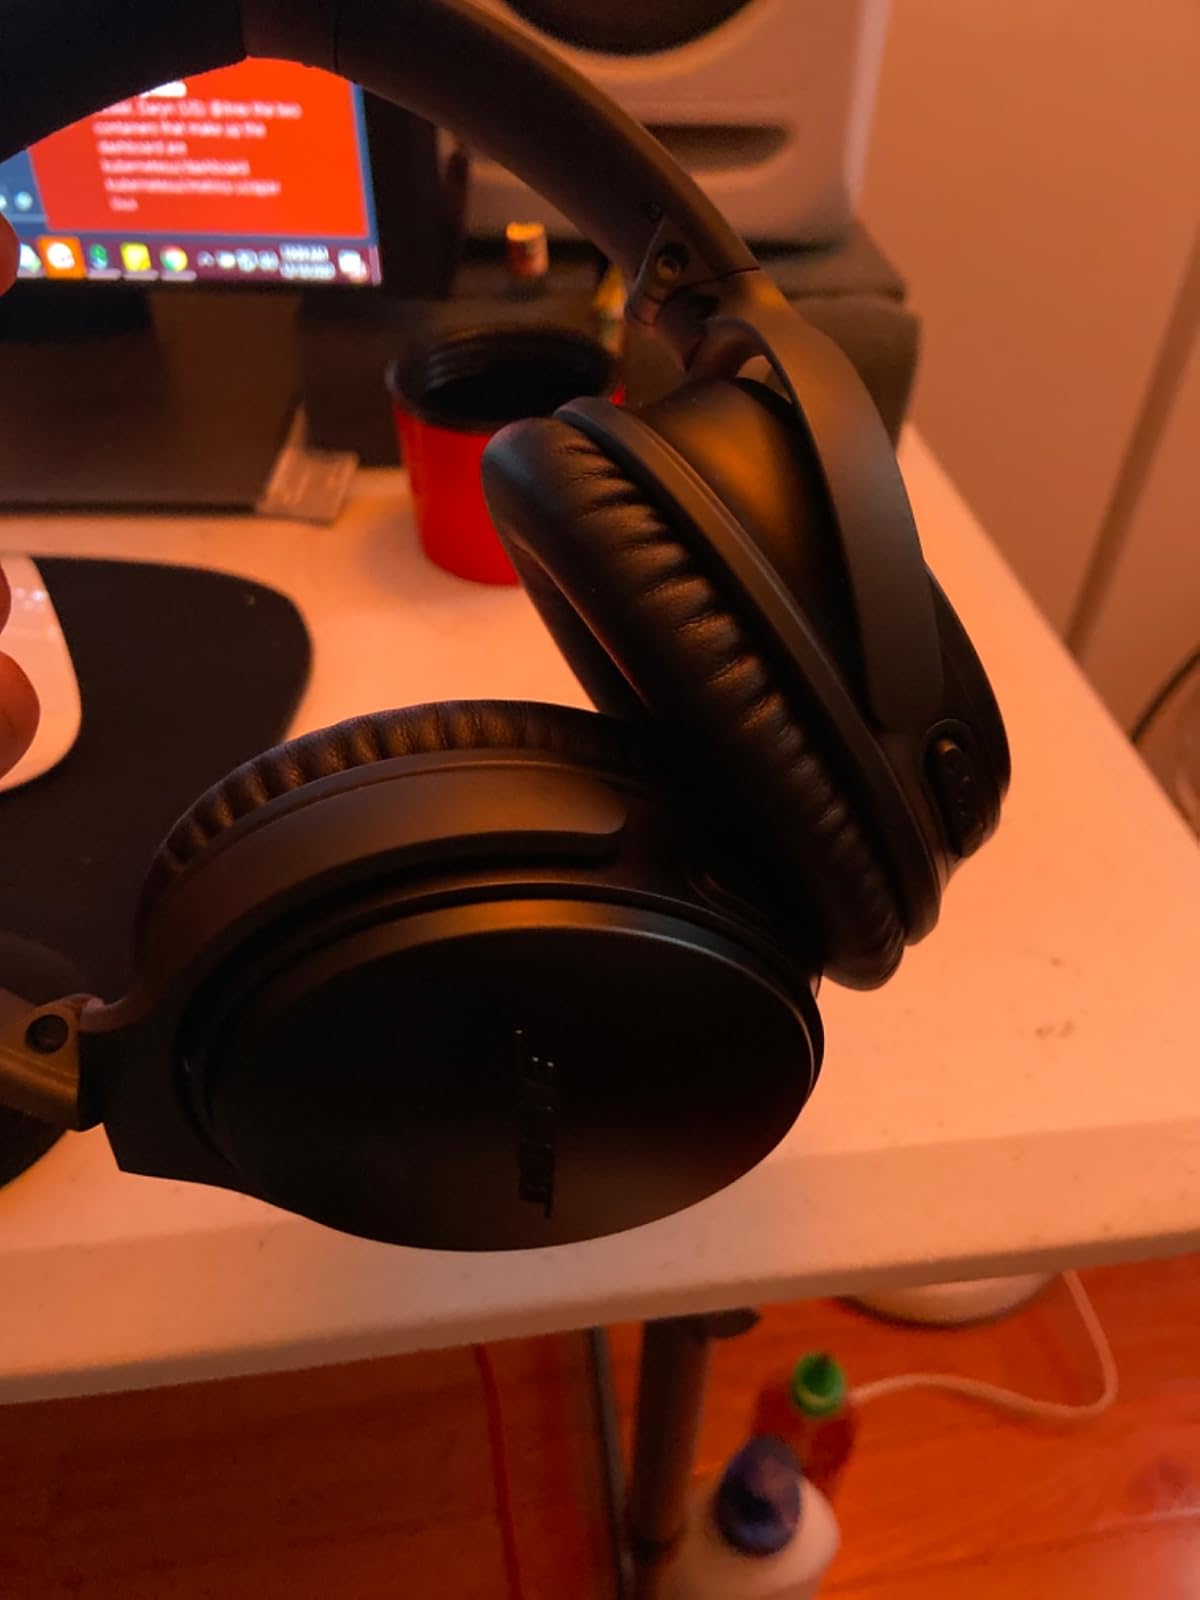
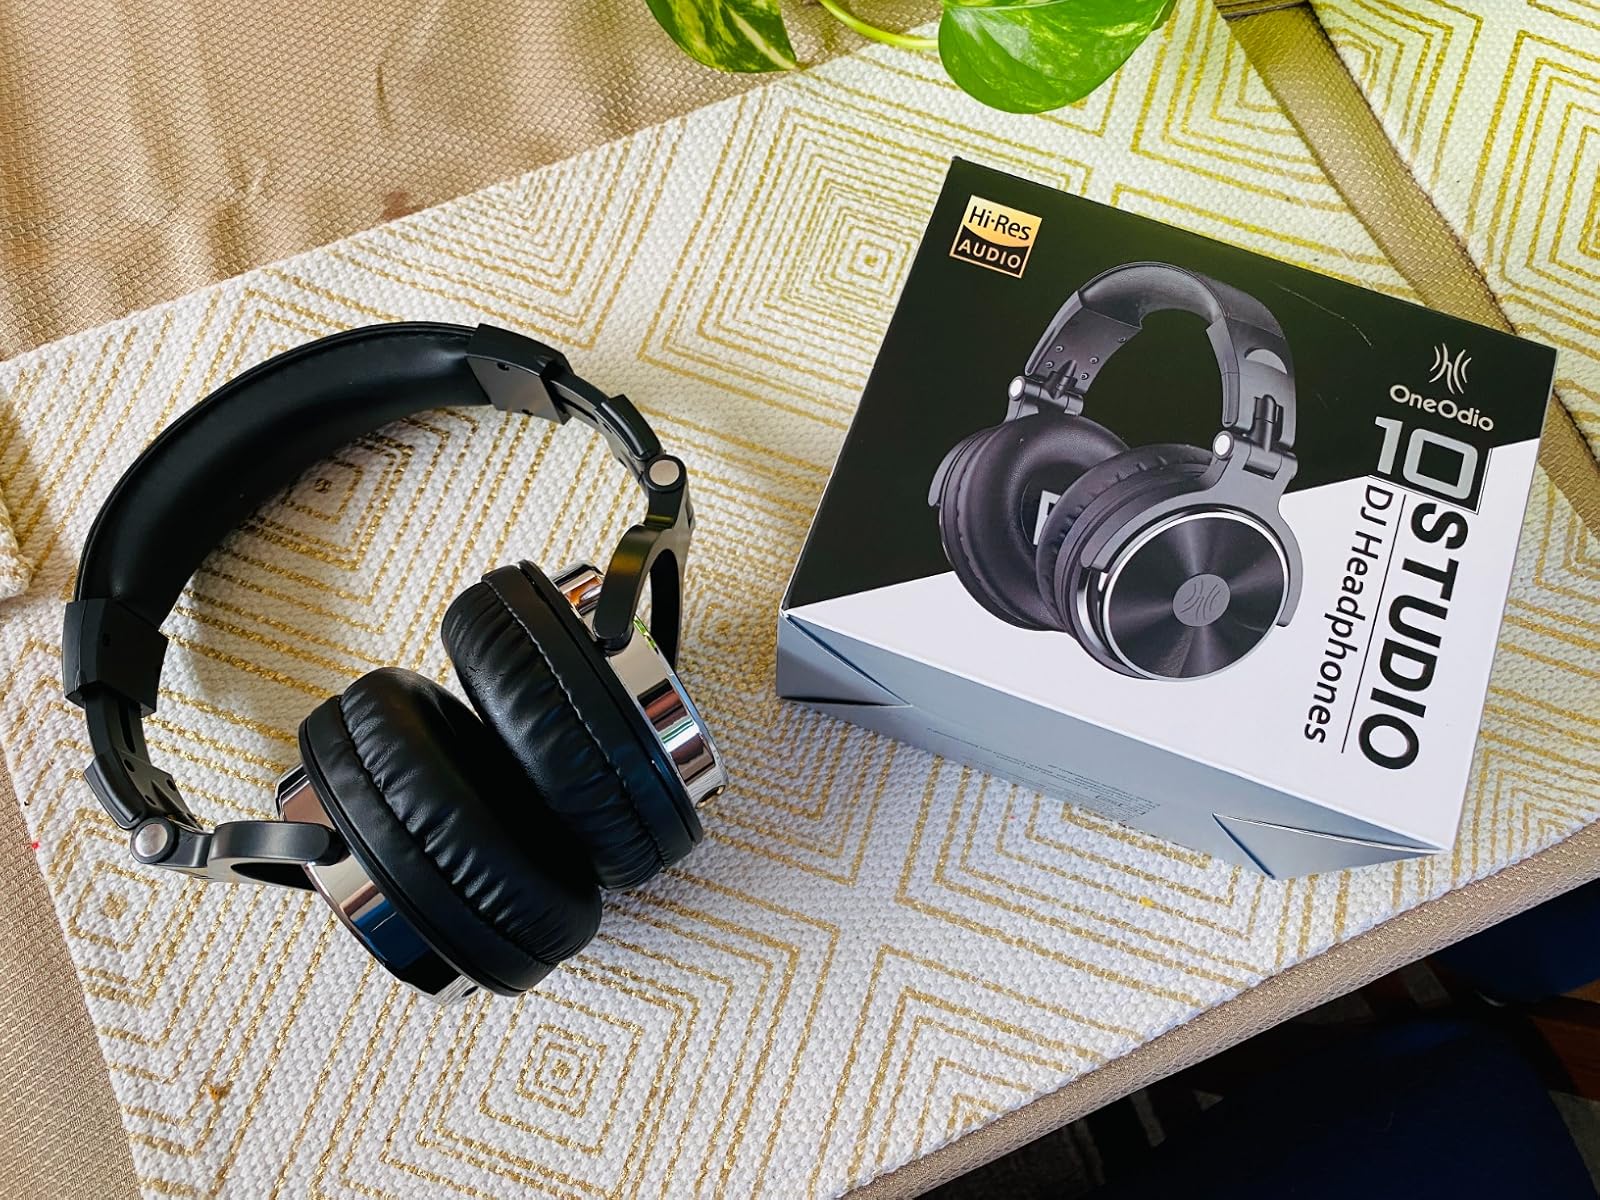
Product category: headphones
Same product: no